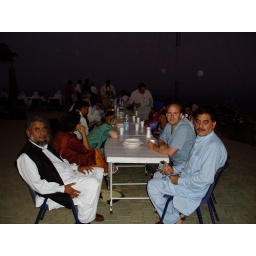
On a mountaintop at night... monkeys and bats in the trees on the drive up... lightning on the sky on the drive down.